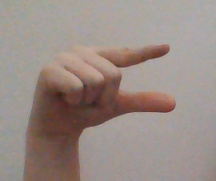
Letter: dal